1860 Boden Professor of Sanskrit election

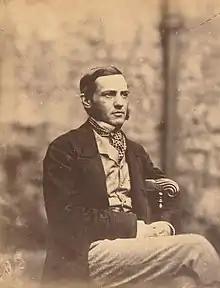
Max Müller, photographed in 1857 by Lewis Carroll

Although five men indicated their intent to seek the chair in 1860 or were proposed in their absence, in the end the two who contested the election were Monier Williams and Max Müller. Williams (known later in life as Sir Monier Monier-Williams) was the son of an army officer and was born in India. He studied briefly at Balliol College, Oxford, before training at Haileybury for the civil service in India. The death of his brother in battle in India led to him to return to Oxford to complete his degree. He also studied Sanskrit with Wilson before teaching this and other languages at Haileybury from 1844 until 1858, when it closed following the Indian rebellion. He prepared an English–Sanskrit dictionary, at Wilson's prompting, which the East India Company published in 1851; his Sanskrit–English dictionary was supported by the Secretary of State for India. As the Dutch anthropologist Peter van der Veer has written, Williams "had an Evangelical zeal" in line with the views that had inspired Boden to establish the chair.